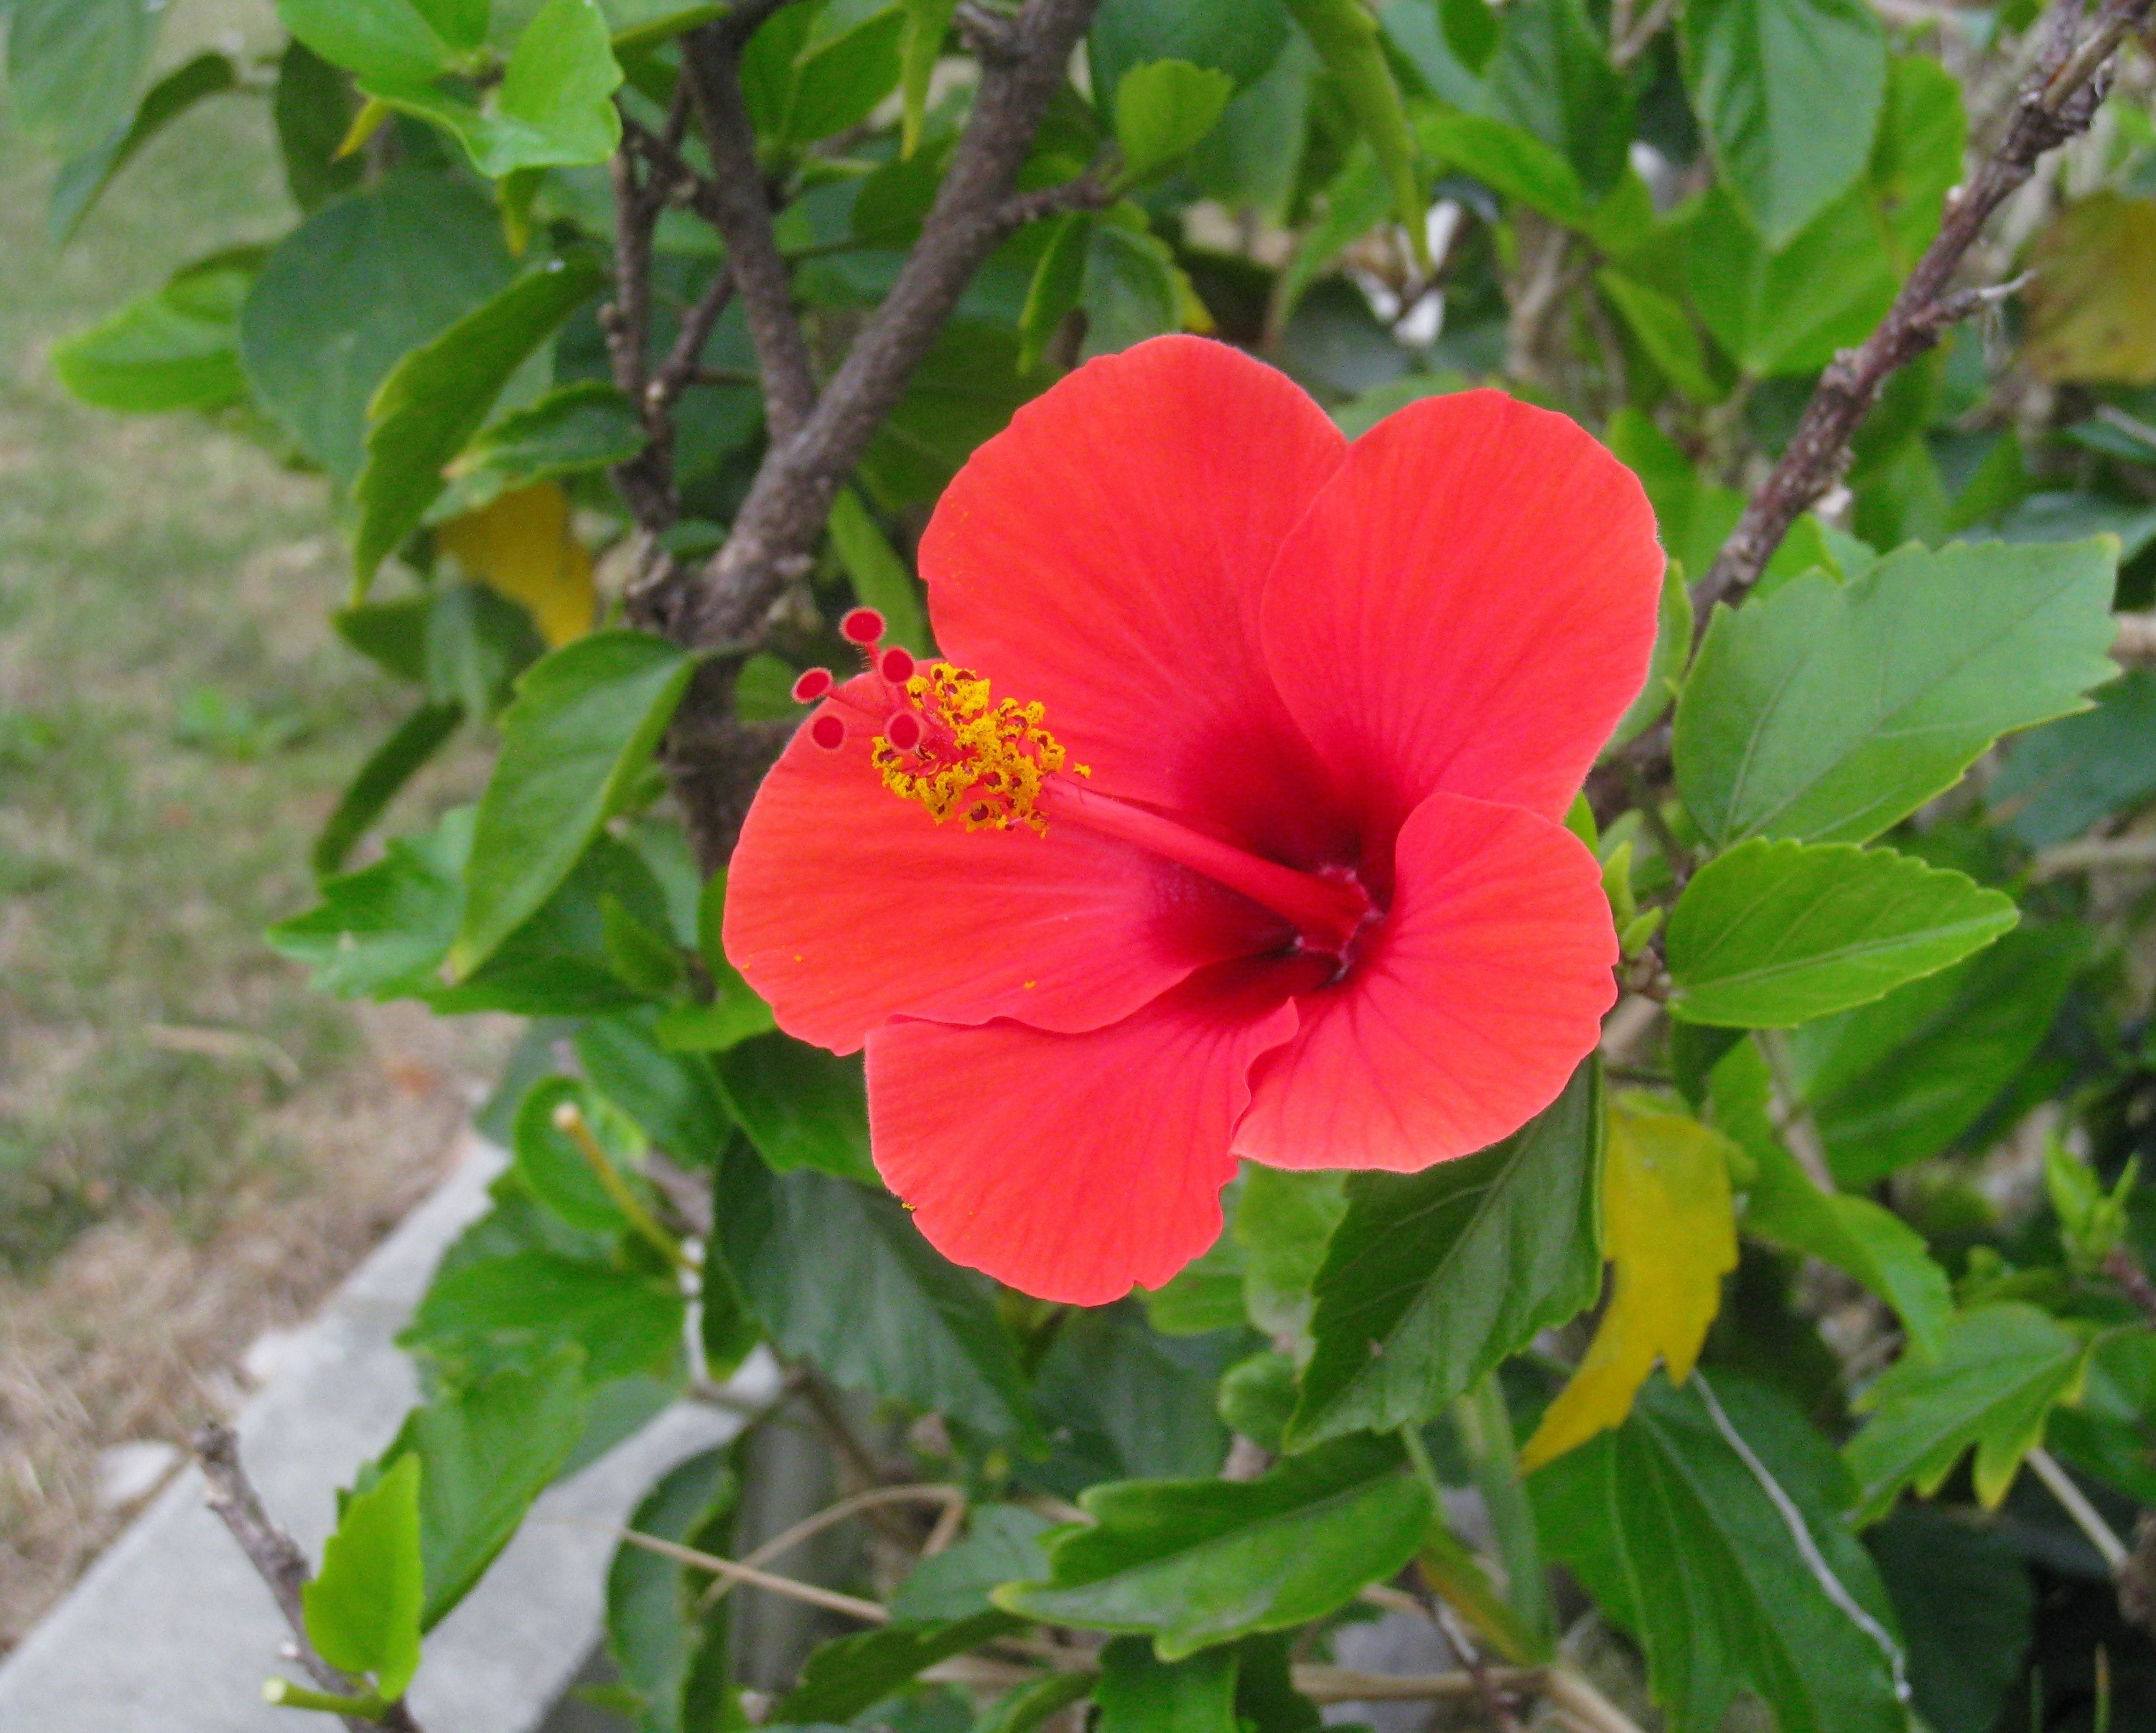
plant, leaf, flower, green, red, botany, japan, flora, hibiscus, malvales, okinawa, flowering plant, ishigaki island, outlying islands, subtropics, southern countries, one flower, chinese hibiscus, annual plant, land plant, mallow family